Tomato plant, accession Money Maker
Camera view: tilt-top (135 deg); turntable rotation: 180 degrees
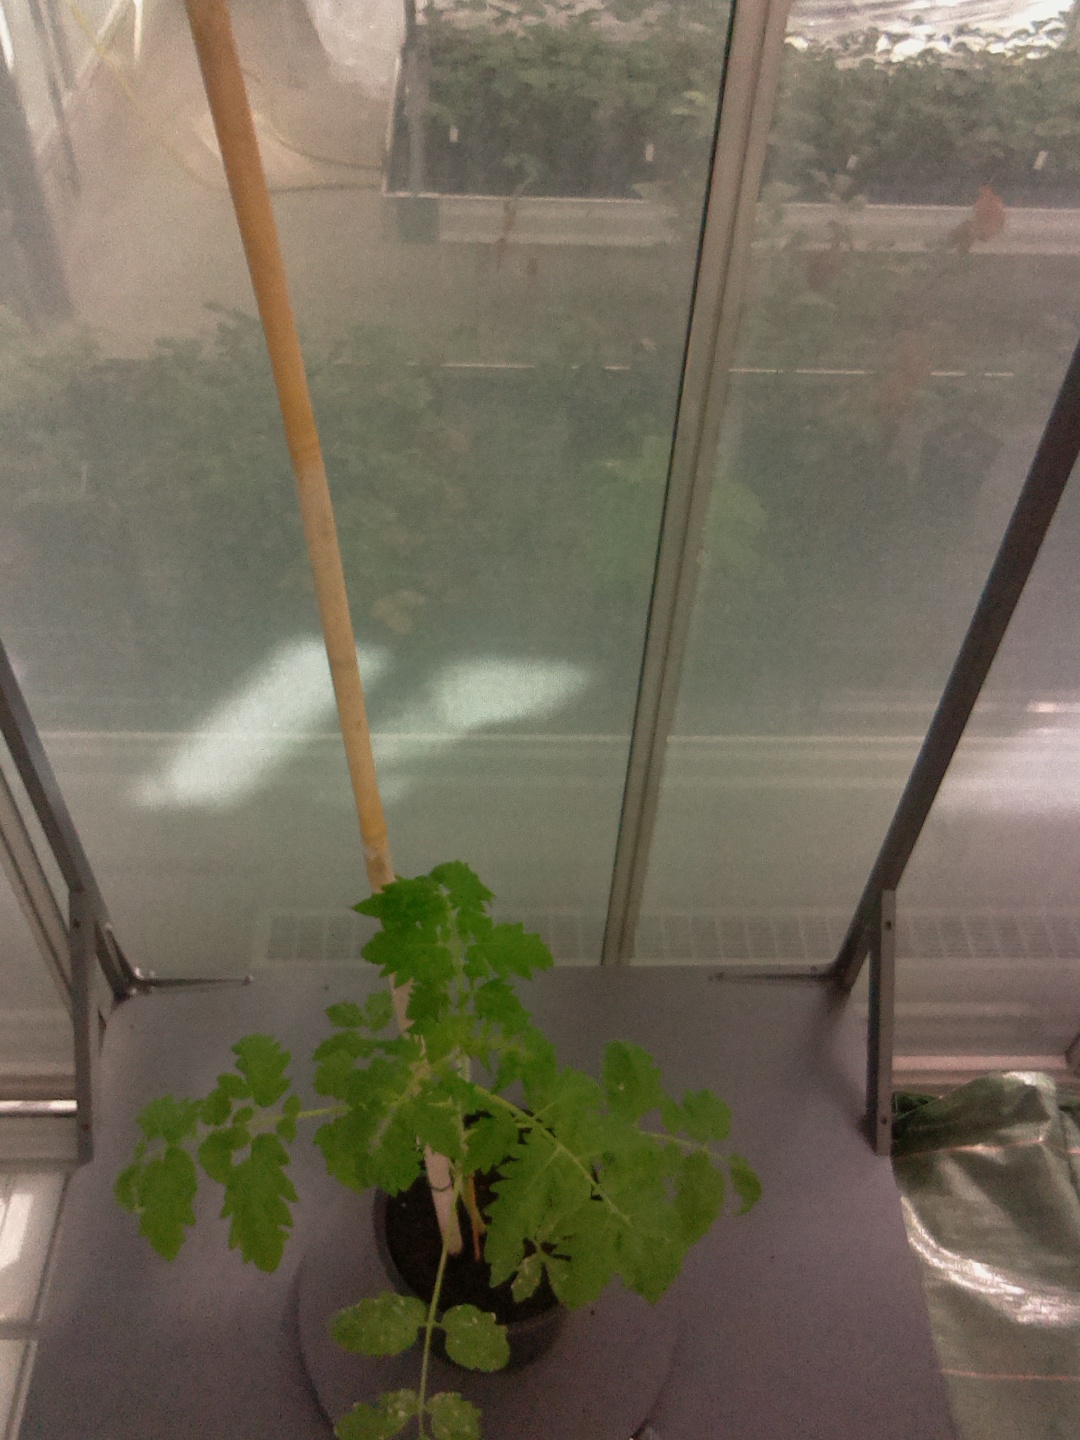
BBCH growth stage 14: 8 of true leaves visible